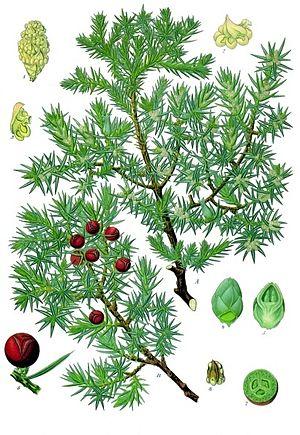
Le cade ou genévrier cade, est un petit arbre ou un arbrisseau fréquent en région côtière méditerranéenne, où il est l'une des plantes caractéristiques des garrigues et des maquis. Les cônes, comestibles frais, sont bruns à orange. L'arbre est appelé parfois cèdre piquant, oxycèdre ou petit cèdre et plus rarement genévrier oxycèdre.